Latin square

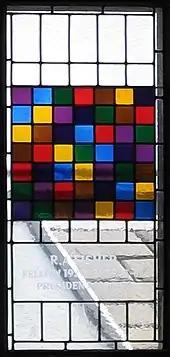
Displaying a 7 × 7 Latin square, this stained-glass window at Gonville and Caius College, Cambridge, honored Ronald Fisher, whose "Design of Experiments" discussed Latin squares. The Sir Ronald Fisher window was removed in 2020 because of Fisher's connection with eugenics.

In combinatorics and in experimental design, a Latin square is an "n" × "n" array filled with "n" different symbols, each occurring exactly once in each row and exactly once in each column. An example of a 3×3 Latin square is